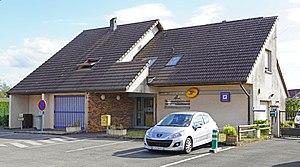
Le bureau de poste de Saint-Germain (Haute-Saône).
Saint-Germain est une commune française située dans le département de la Haute-Saône, en région Bourgogne-Franche-Comté. Elle fait partie de la communauté de communes du pays de Lure.